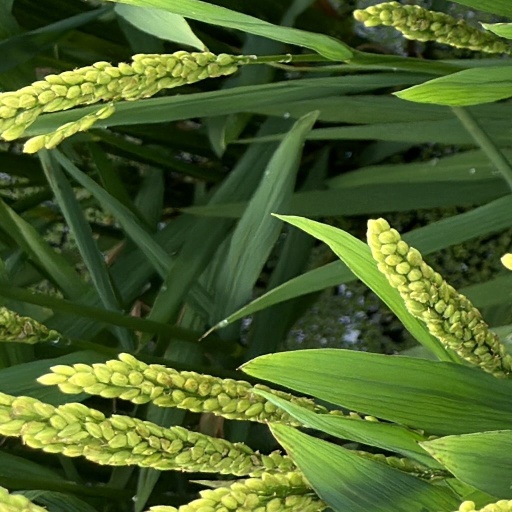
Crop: rice